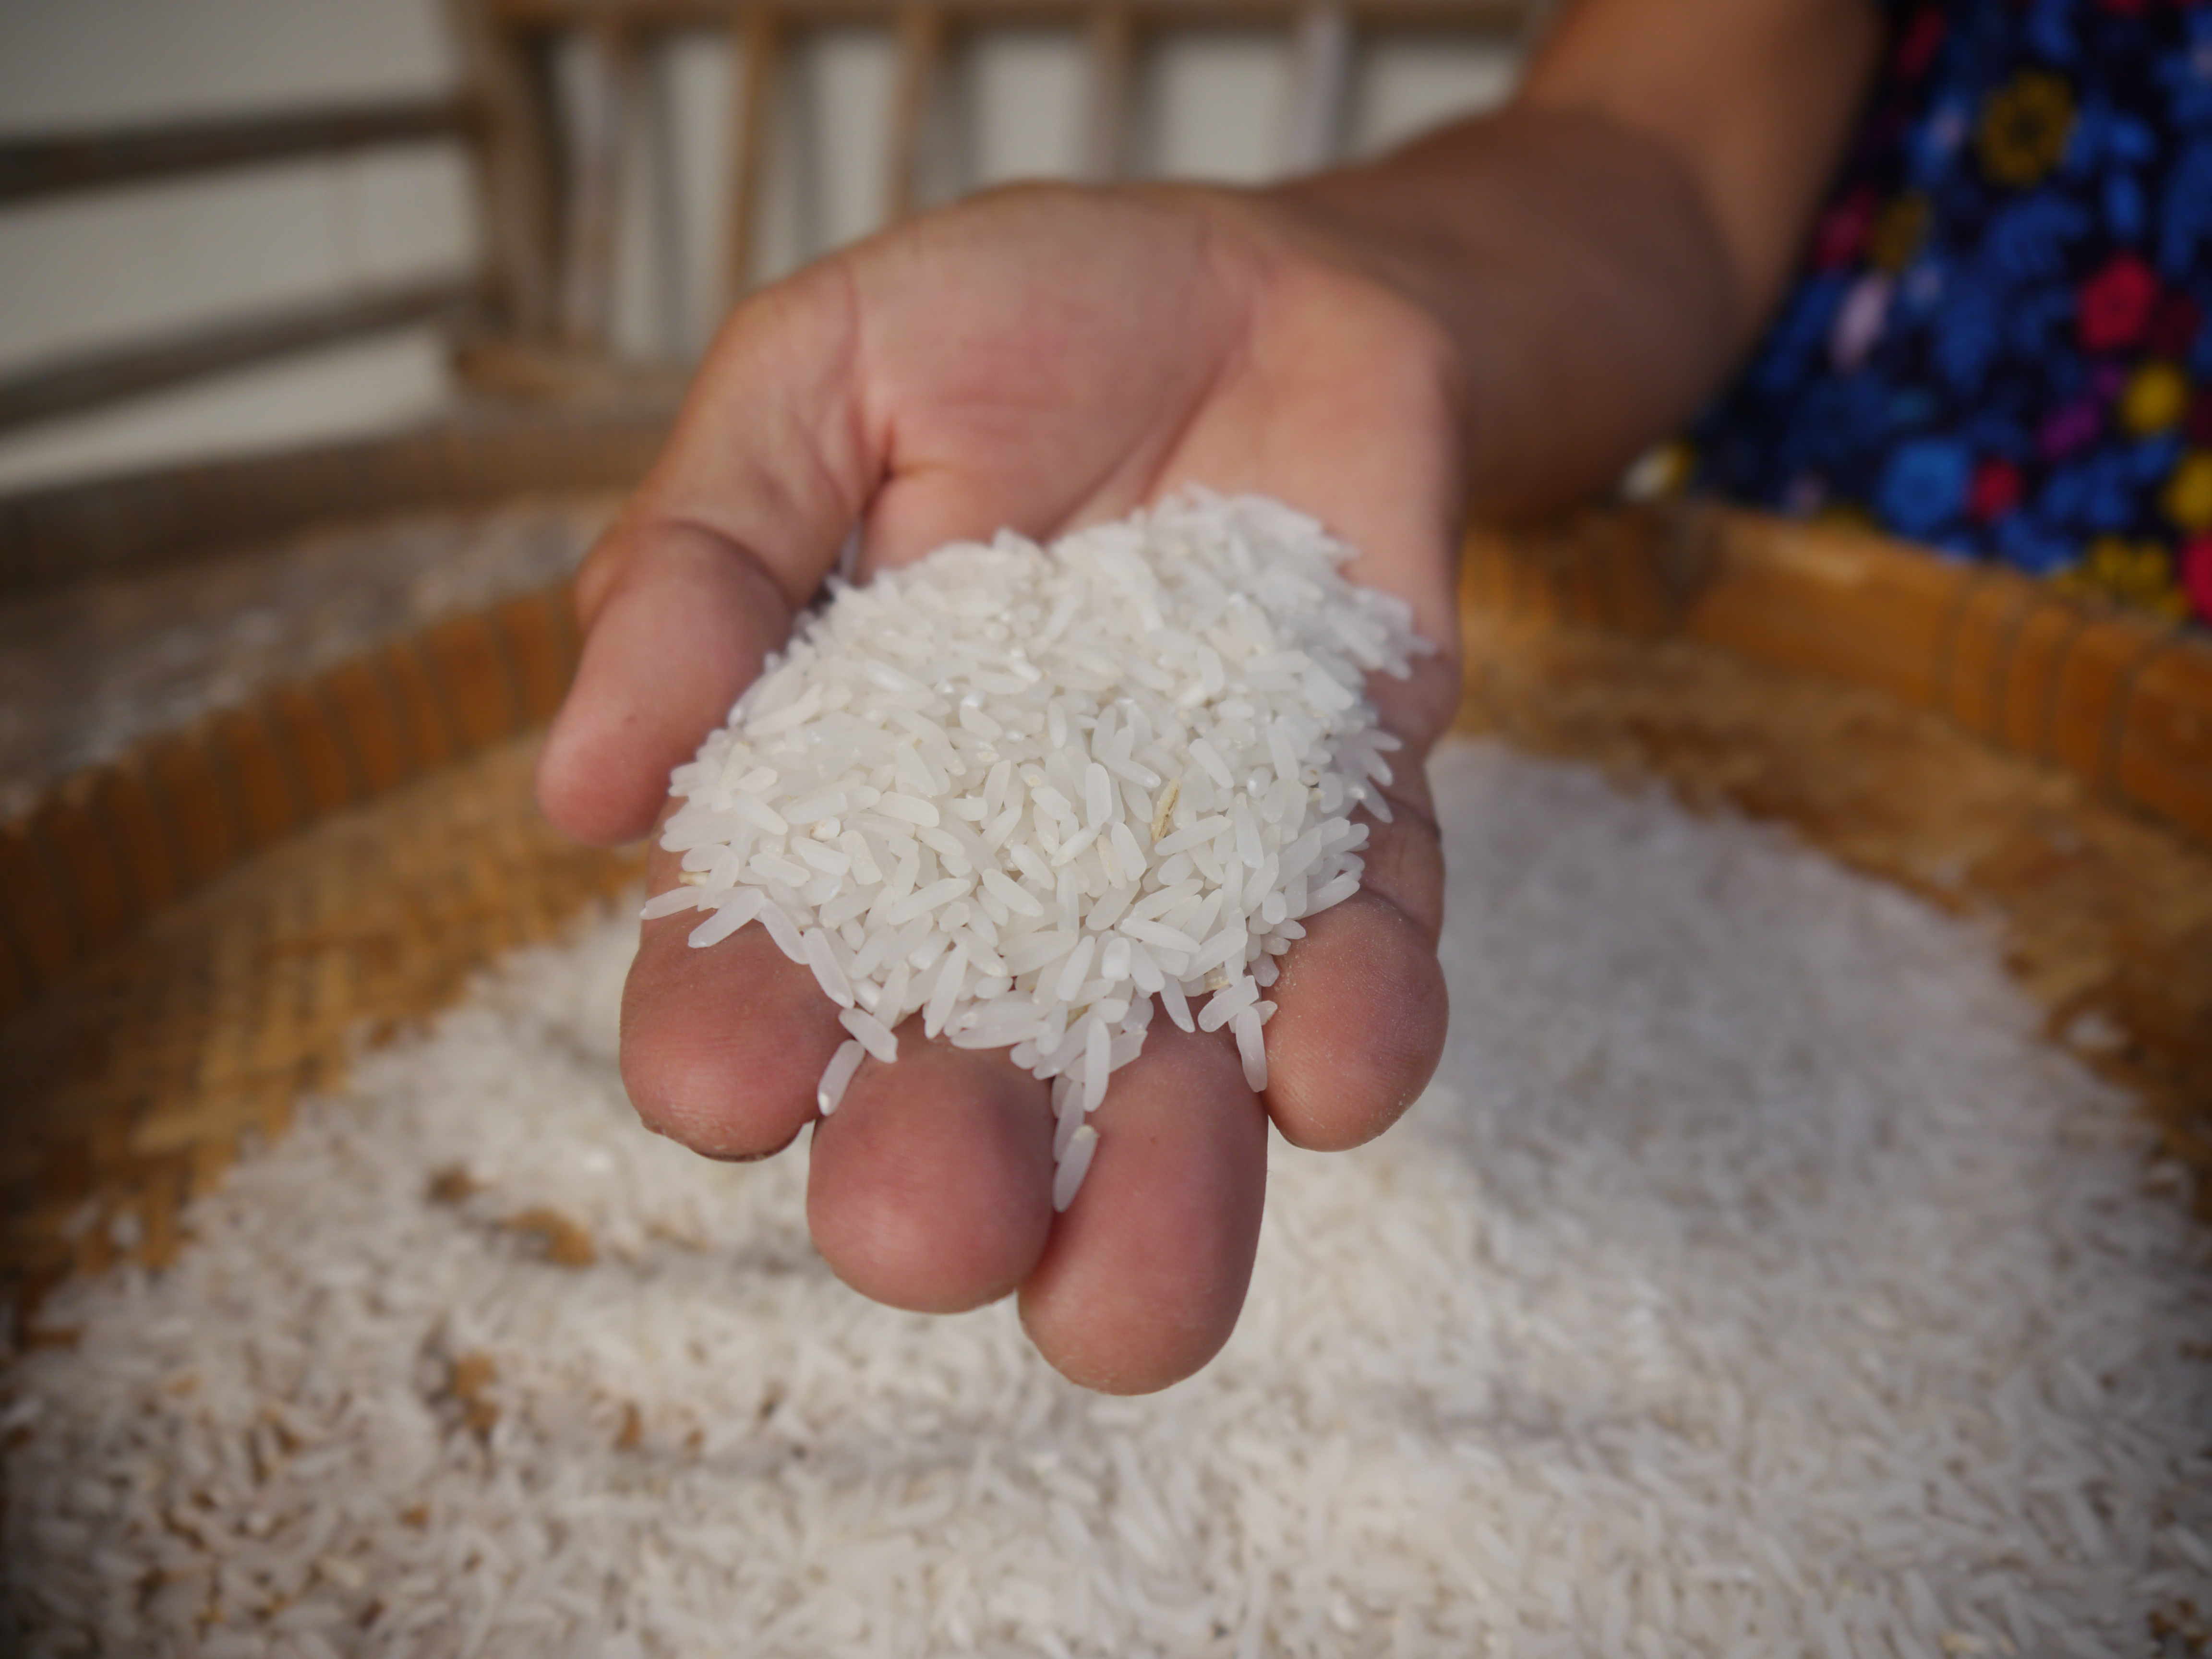
asia, asian, background, bamboo, basket, brown, closeup, countryside, culture, dry, easter, farmer, female, food, good, hand, healthy, ingredient, jasmine, nature, organic, picking, plant, quality, raw, rice, seed, select, thai, thailand, traditional, up, vegetarian, white, woman, corn starch, All purpose flour, Fleur de sel, Whole wheat flour, wheat flour, powder, flour, jasmine rice, rice flour, dish, recipe, cuisine, white rice, glutinous rice